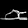
Label: Sandal